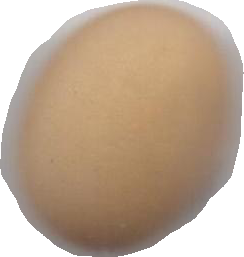
Variety: Anjasmoro